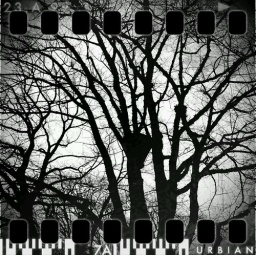
bare trees against the sky